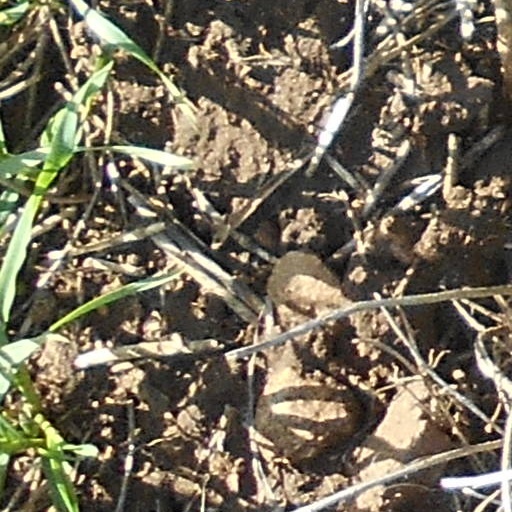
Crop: wheat